António de Oliveira Salazar

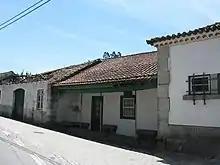
Salazar's birthplace in Santa Comba Dão

Salazar was born in Vimieiro, near Santa Comba Dão (Viseu District), to a family of modest income on 28 April 1889. His father, a small landowner, had started as an agricultural labourer and became the manager for the Perestrelos, a wealthy family of rural landowners of the region of Santa Comba Dão who possessed lands and other assets scattered between Viseu and Coimbra.